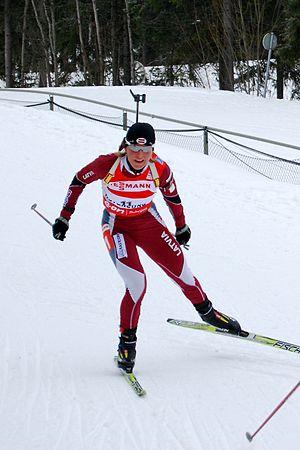
Madara Līduma, née le 10 août 1982 à Gulbene, est une biathlète lettonne. Elle a participé aux Jeux olympiques en 2006 et 2010. Son meilleur résultat en carrière est sa dixième place sur l’individuel des Jeux olympiques de Turin 2006.